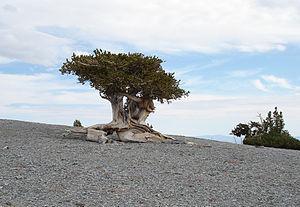
Cette liste est destinée à accueillir les arbres remarquables soit parce qu’ils battent des records de dimensions ou d’âge, soit parce qu’ils présentent des caractéristiques particulières et rares, soit parce qu’ils présentent un intérêt historique.